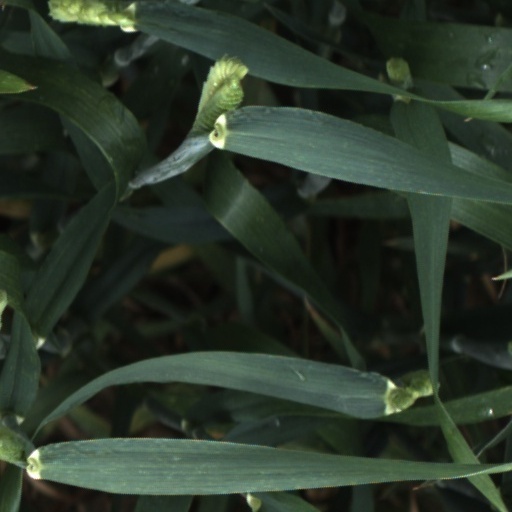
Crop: wheat